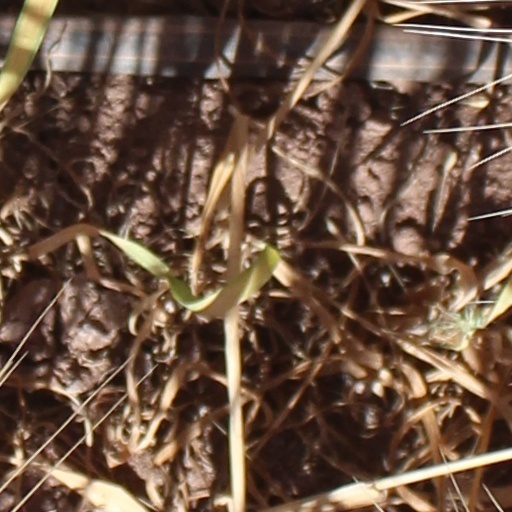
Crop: wheat